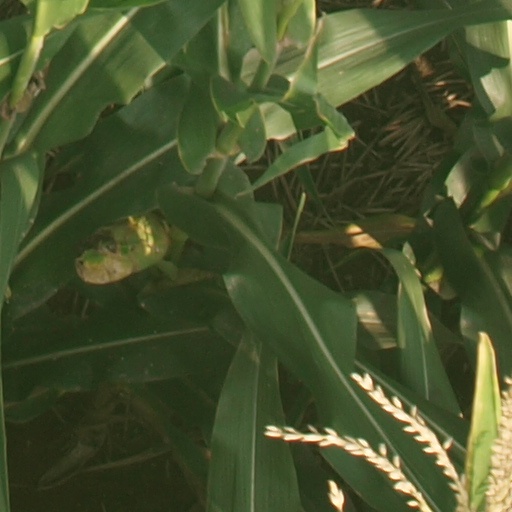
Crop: maize; corn